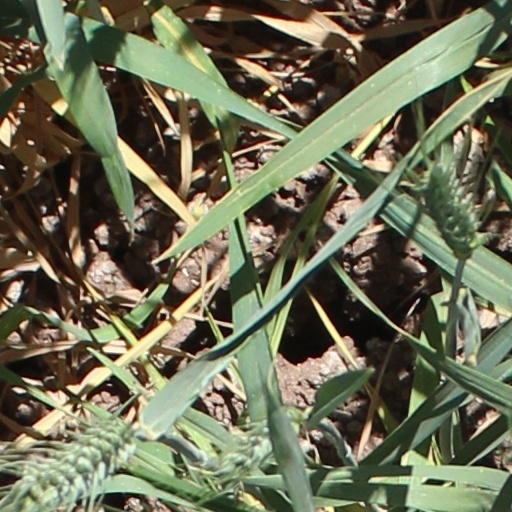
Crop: wheat